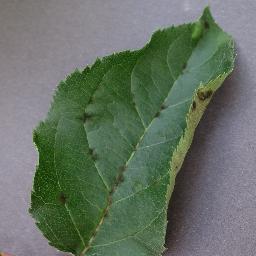
Label: Apple___Apple_scab